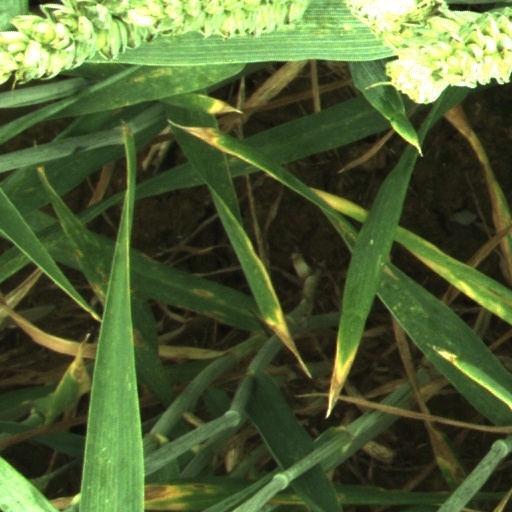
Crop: wheat